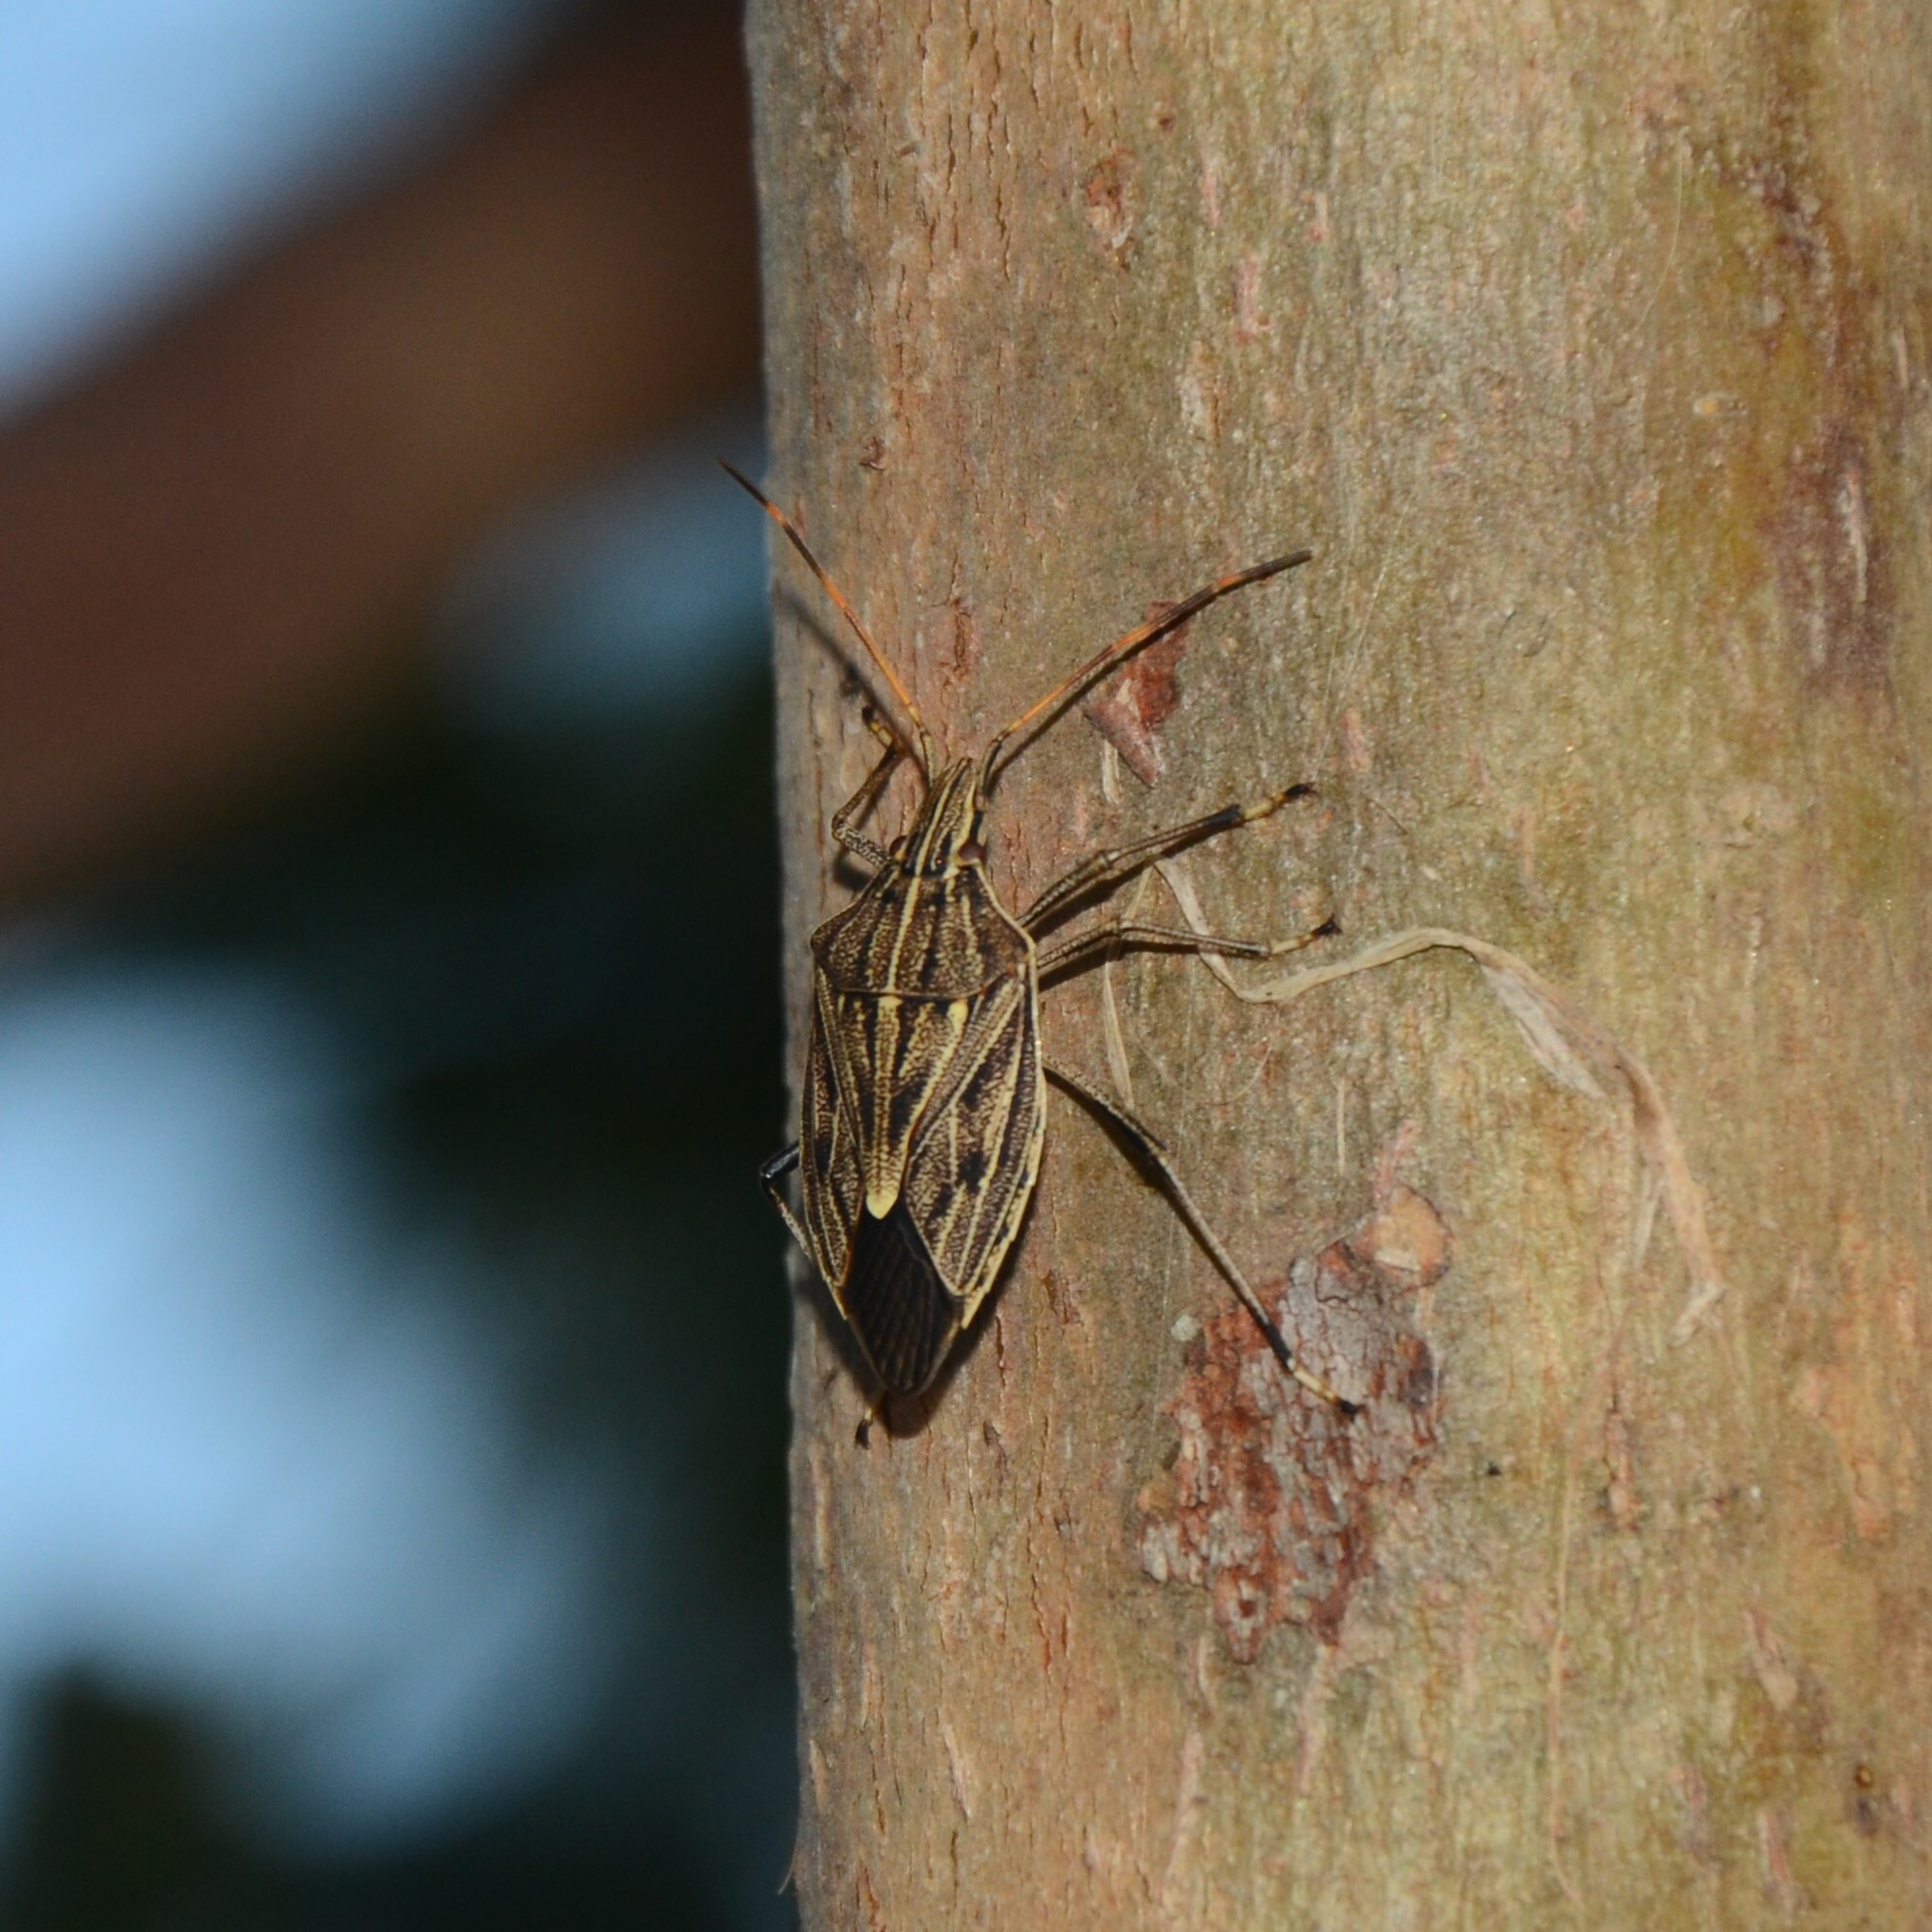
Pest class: stink_bug